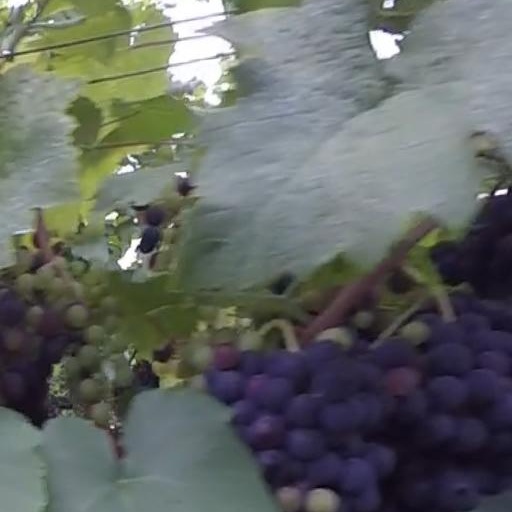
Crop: grape